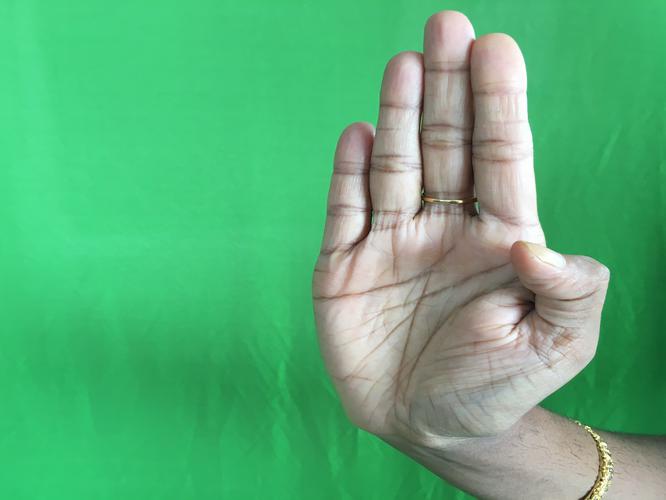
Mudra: Pathaka
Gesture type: single_hand